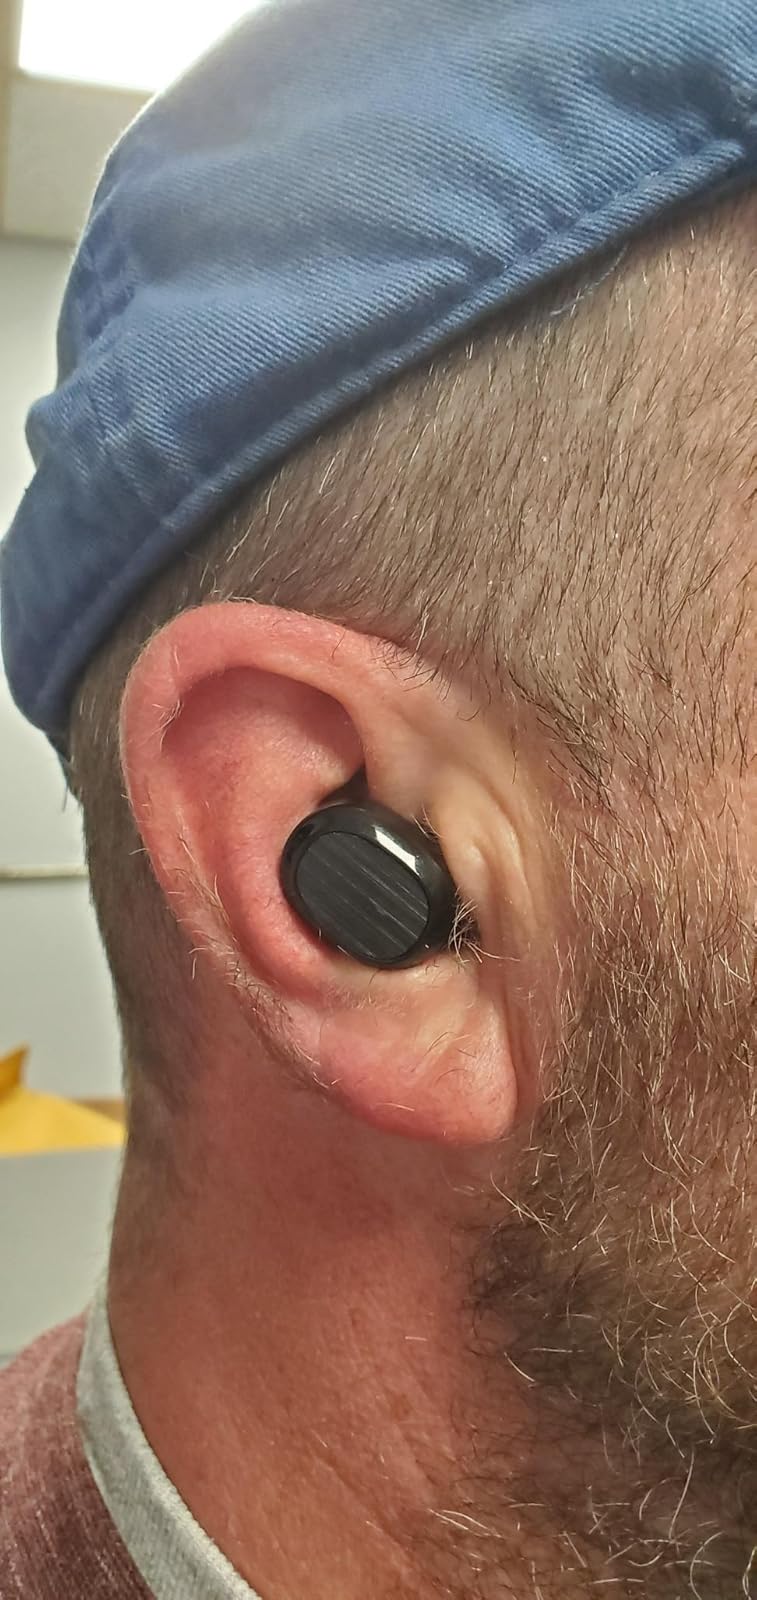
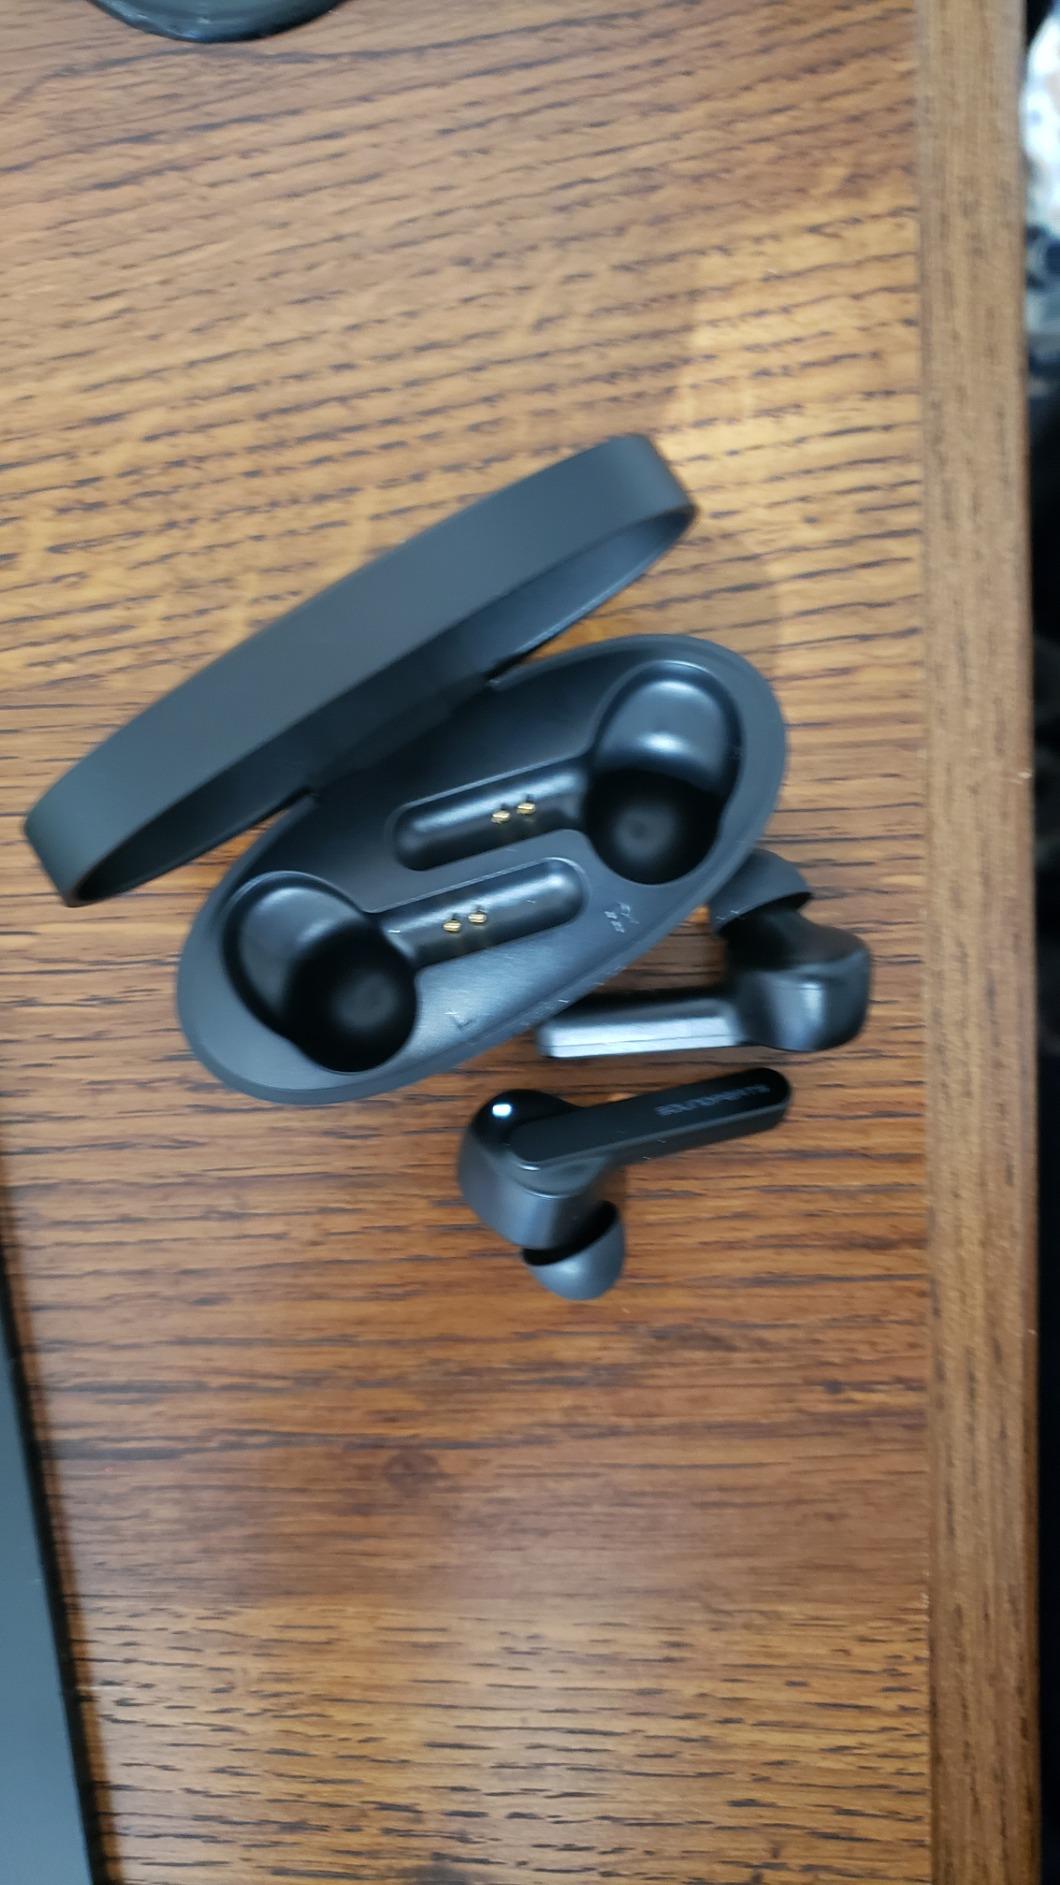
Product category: earbuds
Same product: no